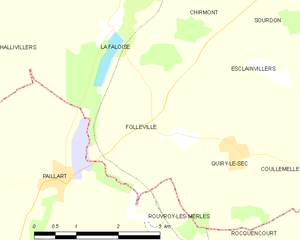
Carte des communes françaises Folleville